David Englander

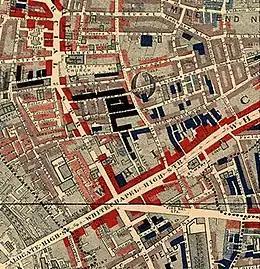
Extract from Charles Booth's map of Whitechapel, 1889. The red areas are "well-to-do"; the black areas are "semi-criminal".

Englander studied at University of London's Institute of Education and subsequently taught history at Dame Alice Owen's School. In 1972, he returned to Warwick University where he completed his MA and PhD. In 1976, he was a junior research fellow at Corpus Christi College, Oxford. He joined the history department of the Open University in 1979 where he spent the rest of his career.